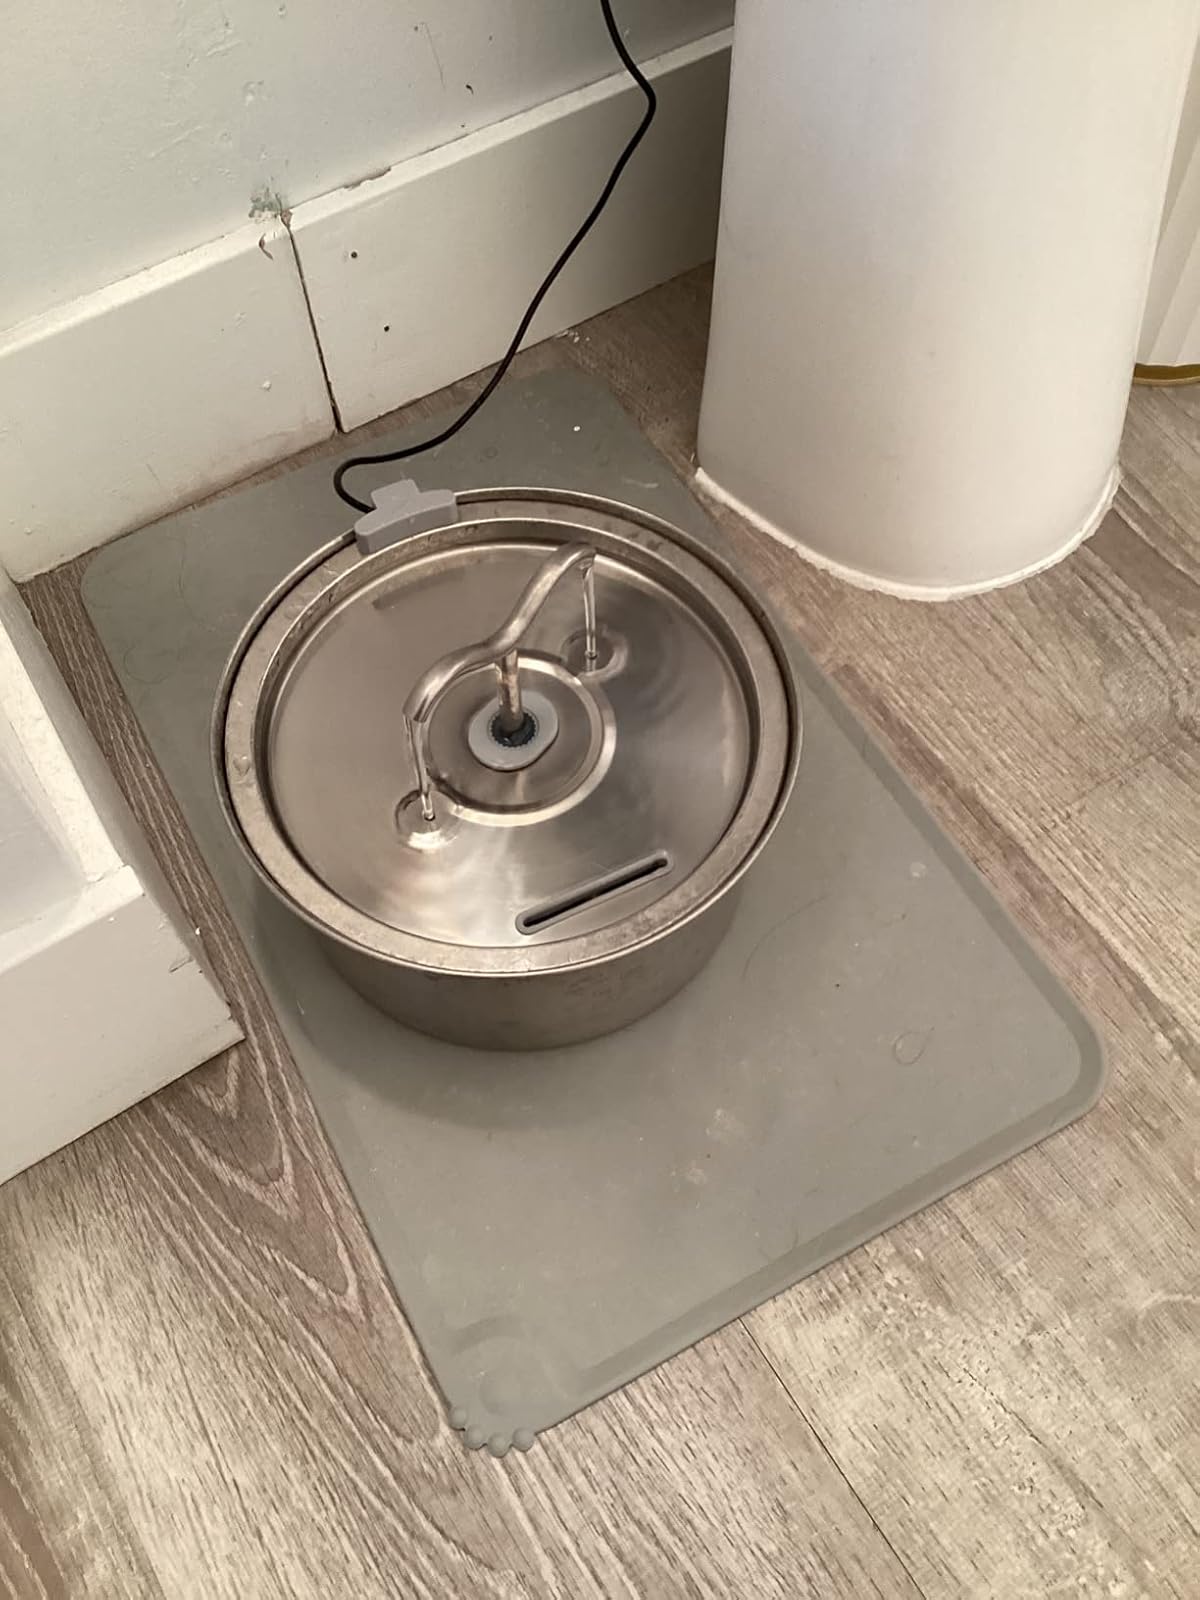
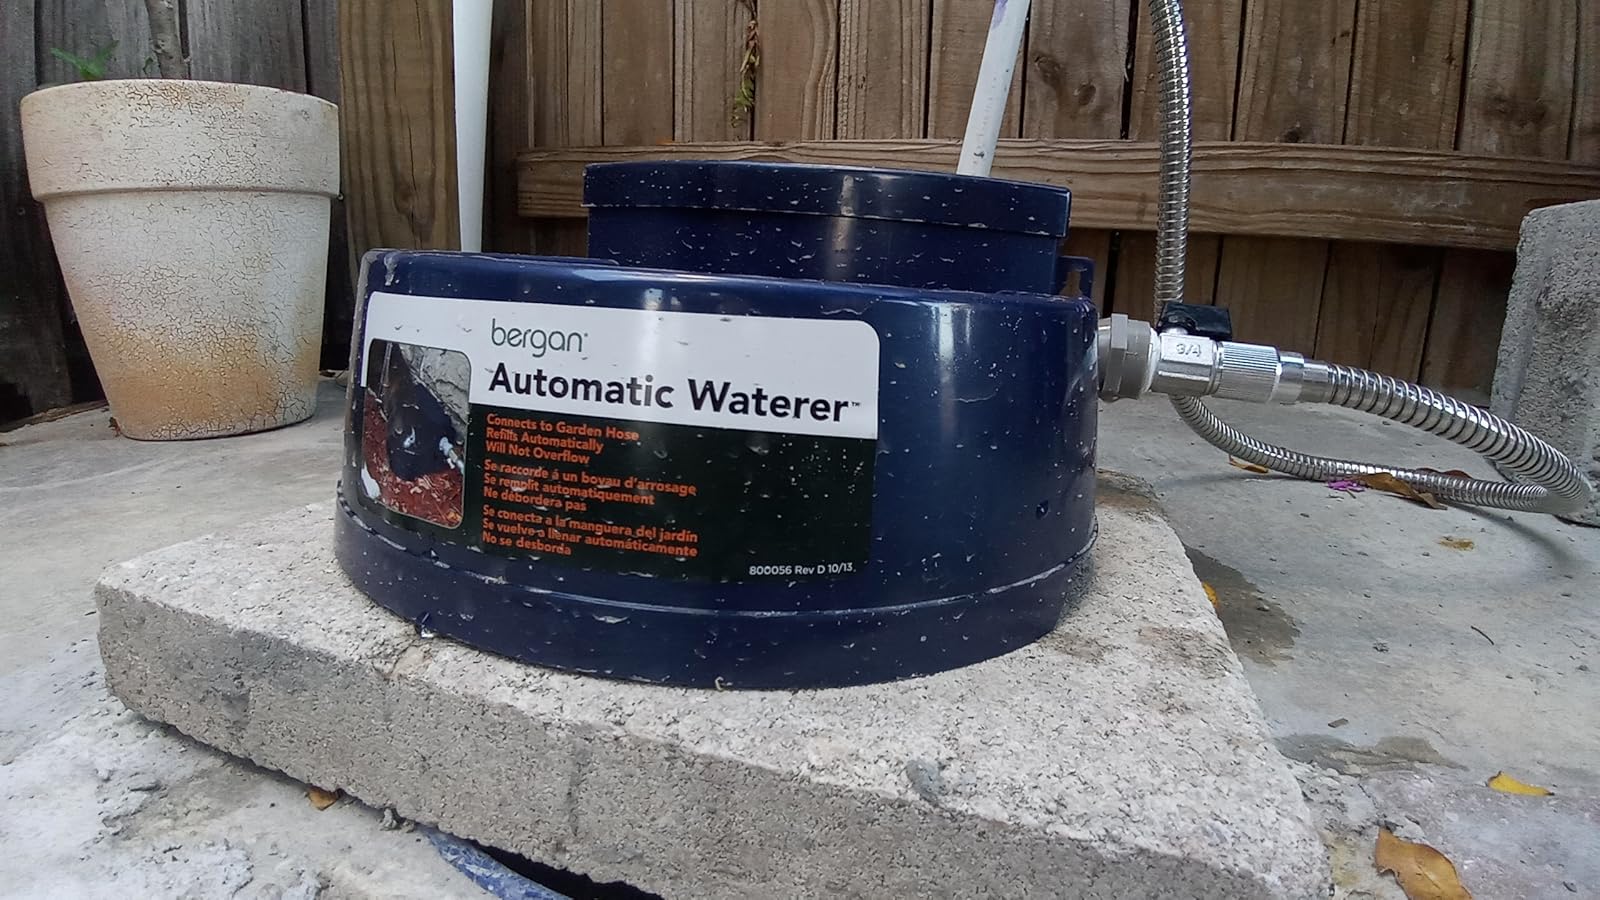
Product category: items_bowl
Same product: no